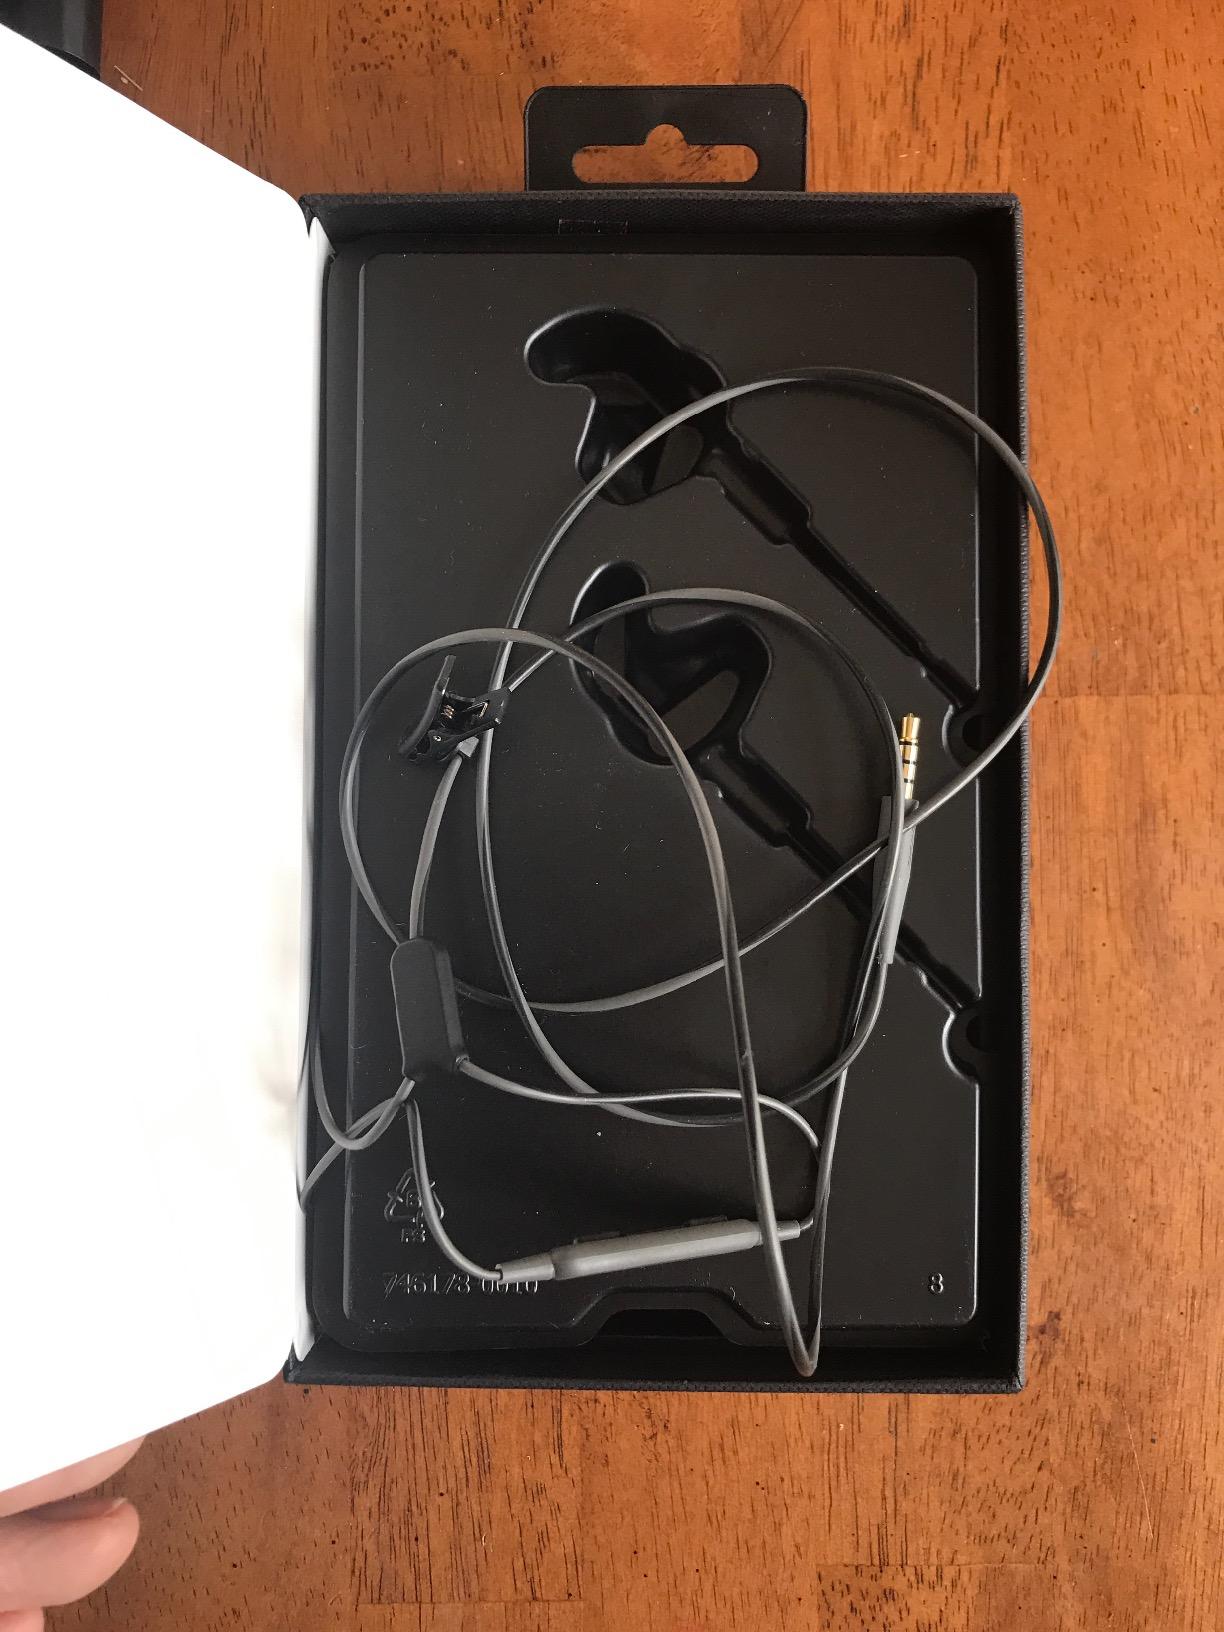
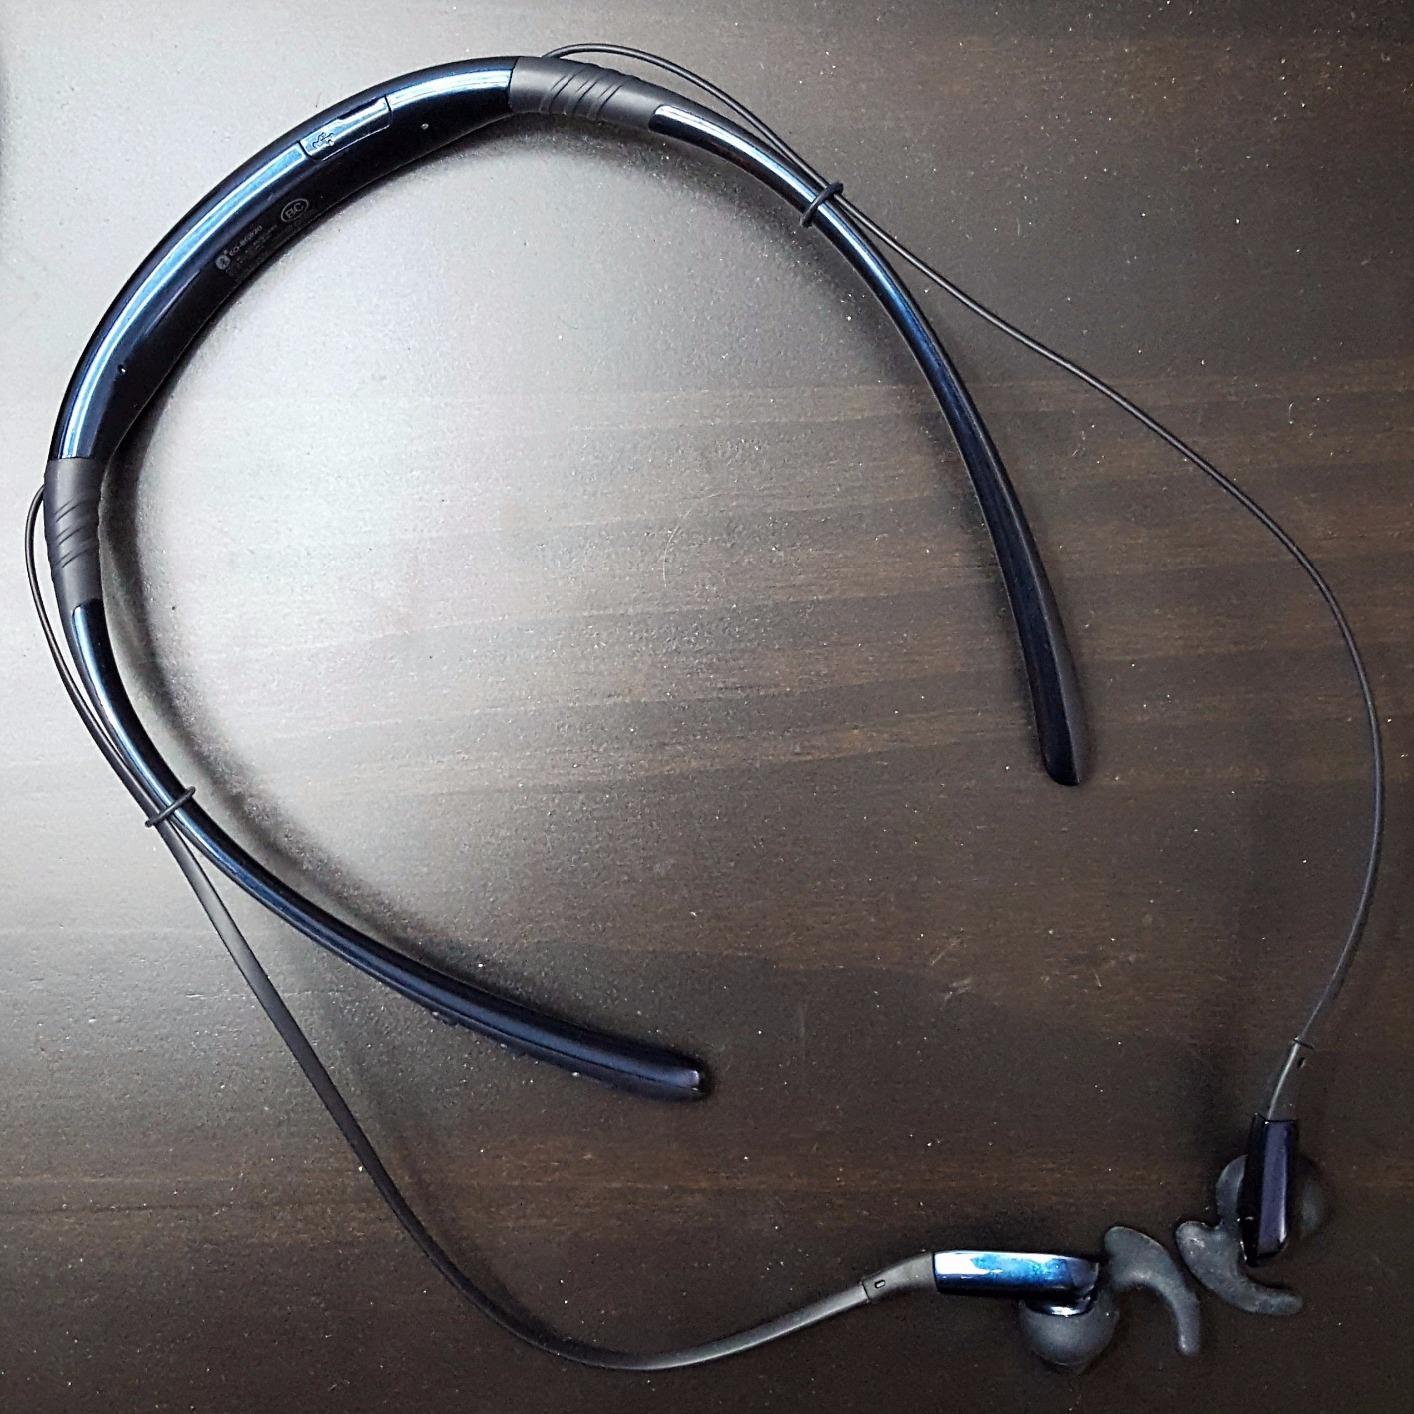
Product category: headphones
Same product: no